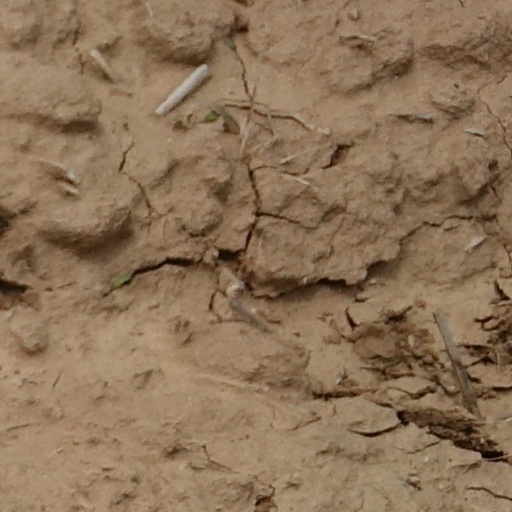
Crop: wheat